The Gabba

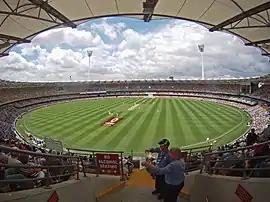
Stadiums Queensland Rating:

The Brisbane Cricket Ground, commonly known as the Gabba, is a major sports stadium in Brisbane, the capital of Queensland, Australia. The nickname Gabba derives from the suburb of Woolloongabba, in which it is located. Over the years, the Gabba has hosted athletics, Australian rules football, baseball, concerts, cricket, cycling, rugby league, rugby union, Association football and pony and greyhound racing. At present, it serves as the home ground for the Queensland Bulls in domestic cricket, the Brisbane Heat of the Big Bash League and Women's Big Bash League, and the Brisbane Lions of the Australian Football League.